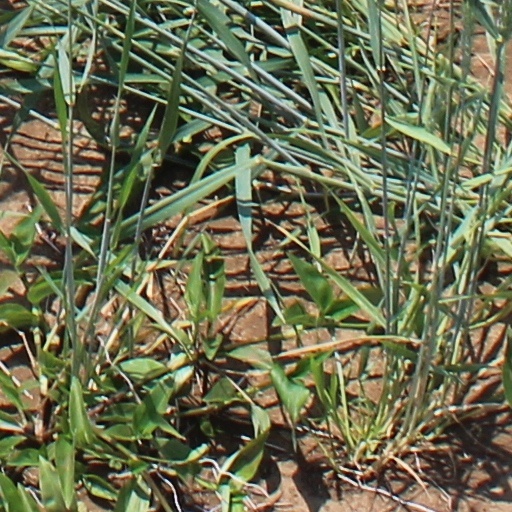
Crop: wheat